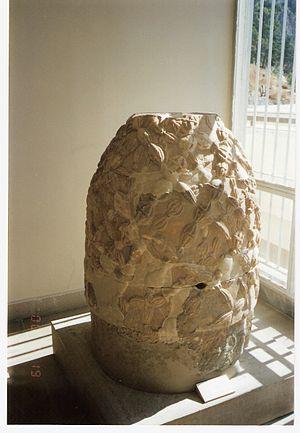
Delphes est le site d'un sanctuaire panhellénique, situé au pied du mont Parnasse, en Phocide, où parle l'oracle d'Apollon à travers sa prophétesse, la Pythie qui était assise dans une salle du temple d’Apollon et parlait au nom du dieu. Elle répondait aux questions qui lui étaient posées ; ces réponses étaient aussitôt traduites en phrases par des prêtres. Delphes abrite également l'Omphalos ou « nombril du monde ». Investie d'une signification sacrée, le sanctuaire est, du VIᵉ au IVᵉ siècle av. J.-C., le véritable centre et le symbole de l'unité du monde grec. Les sanctuaires panhelléniques sont des complexes architecturaux extérieurs aux cités. Ils constituent les seuls lieux où tous les anciens Grecs, et certains barbares prennent part à des célébrations religieuses communes.